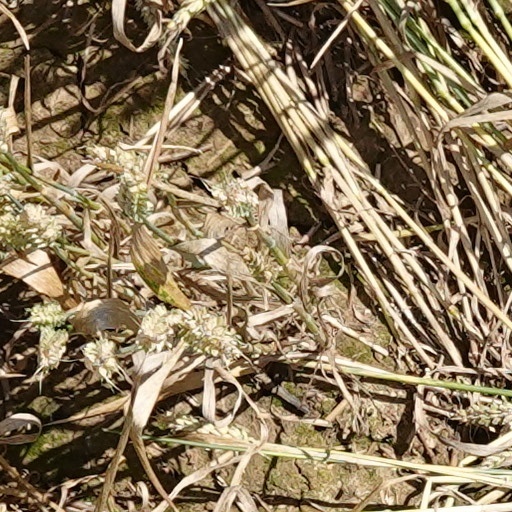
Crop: wheat